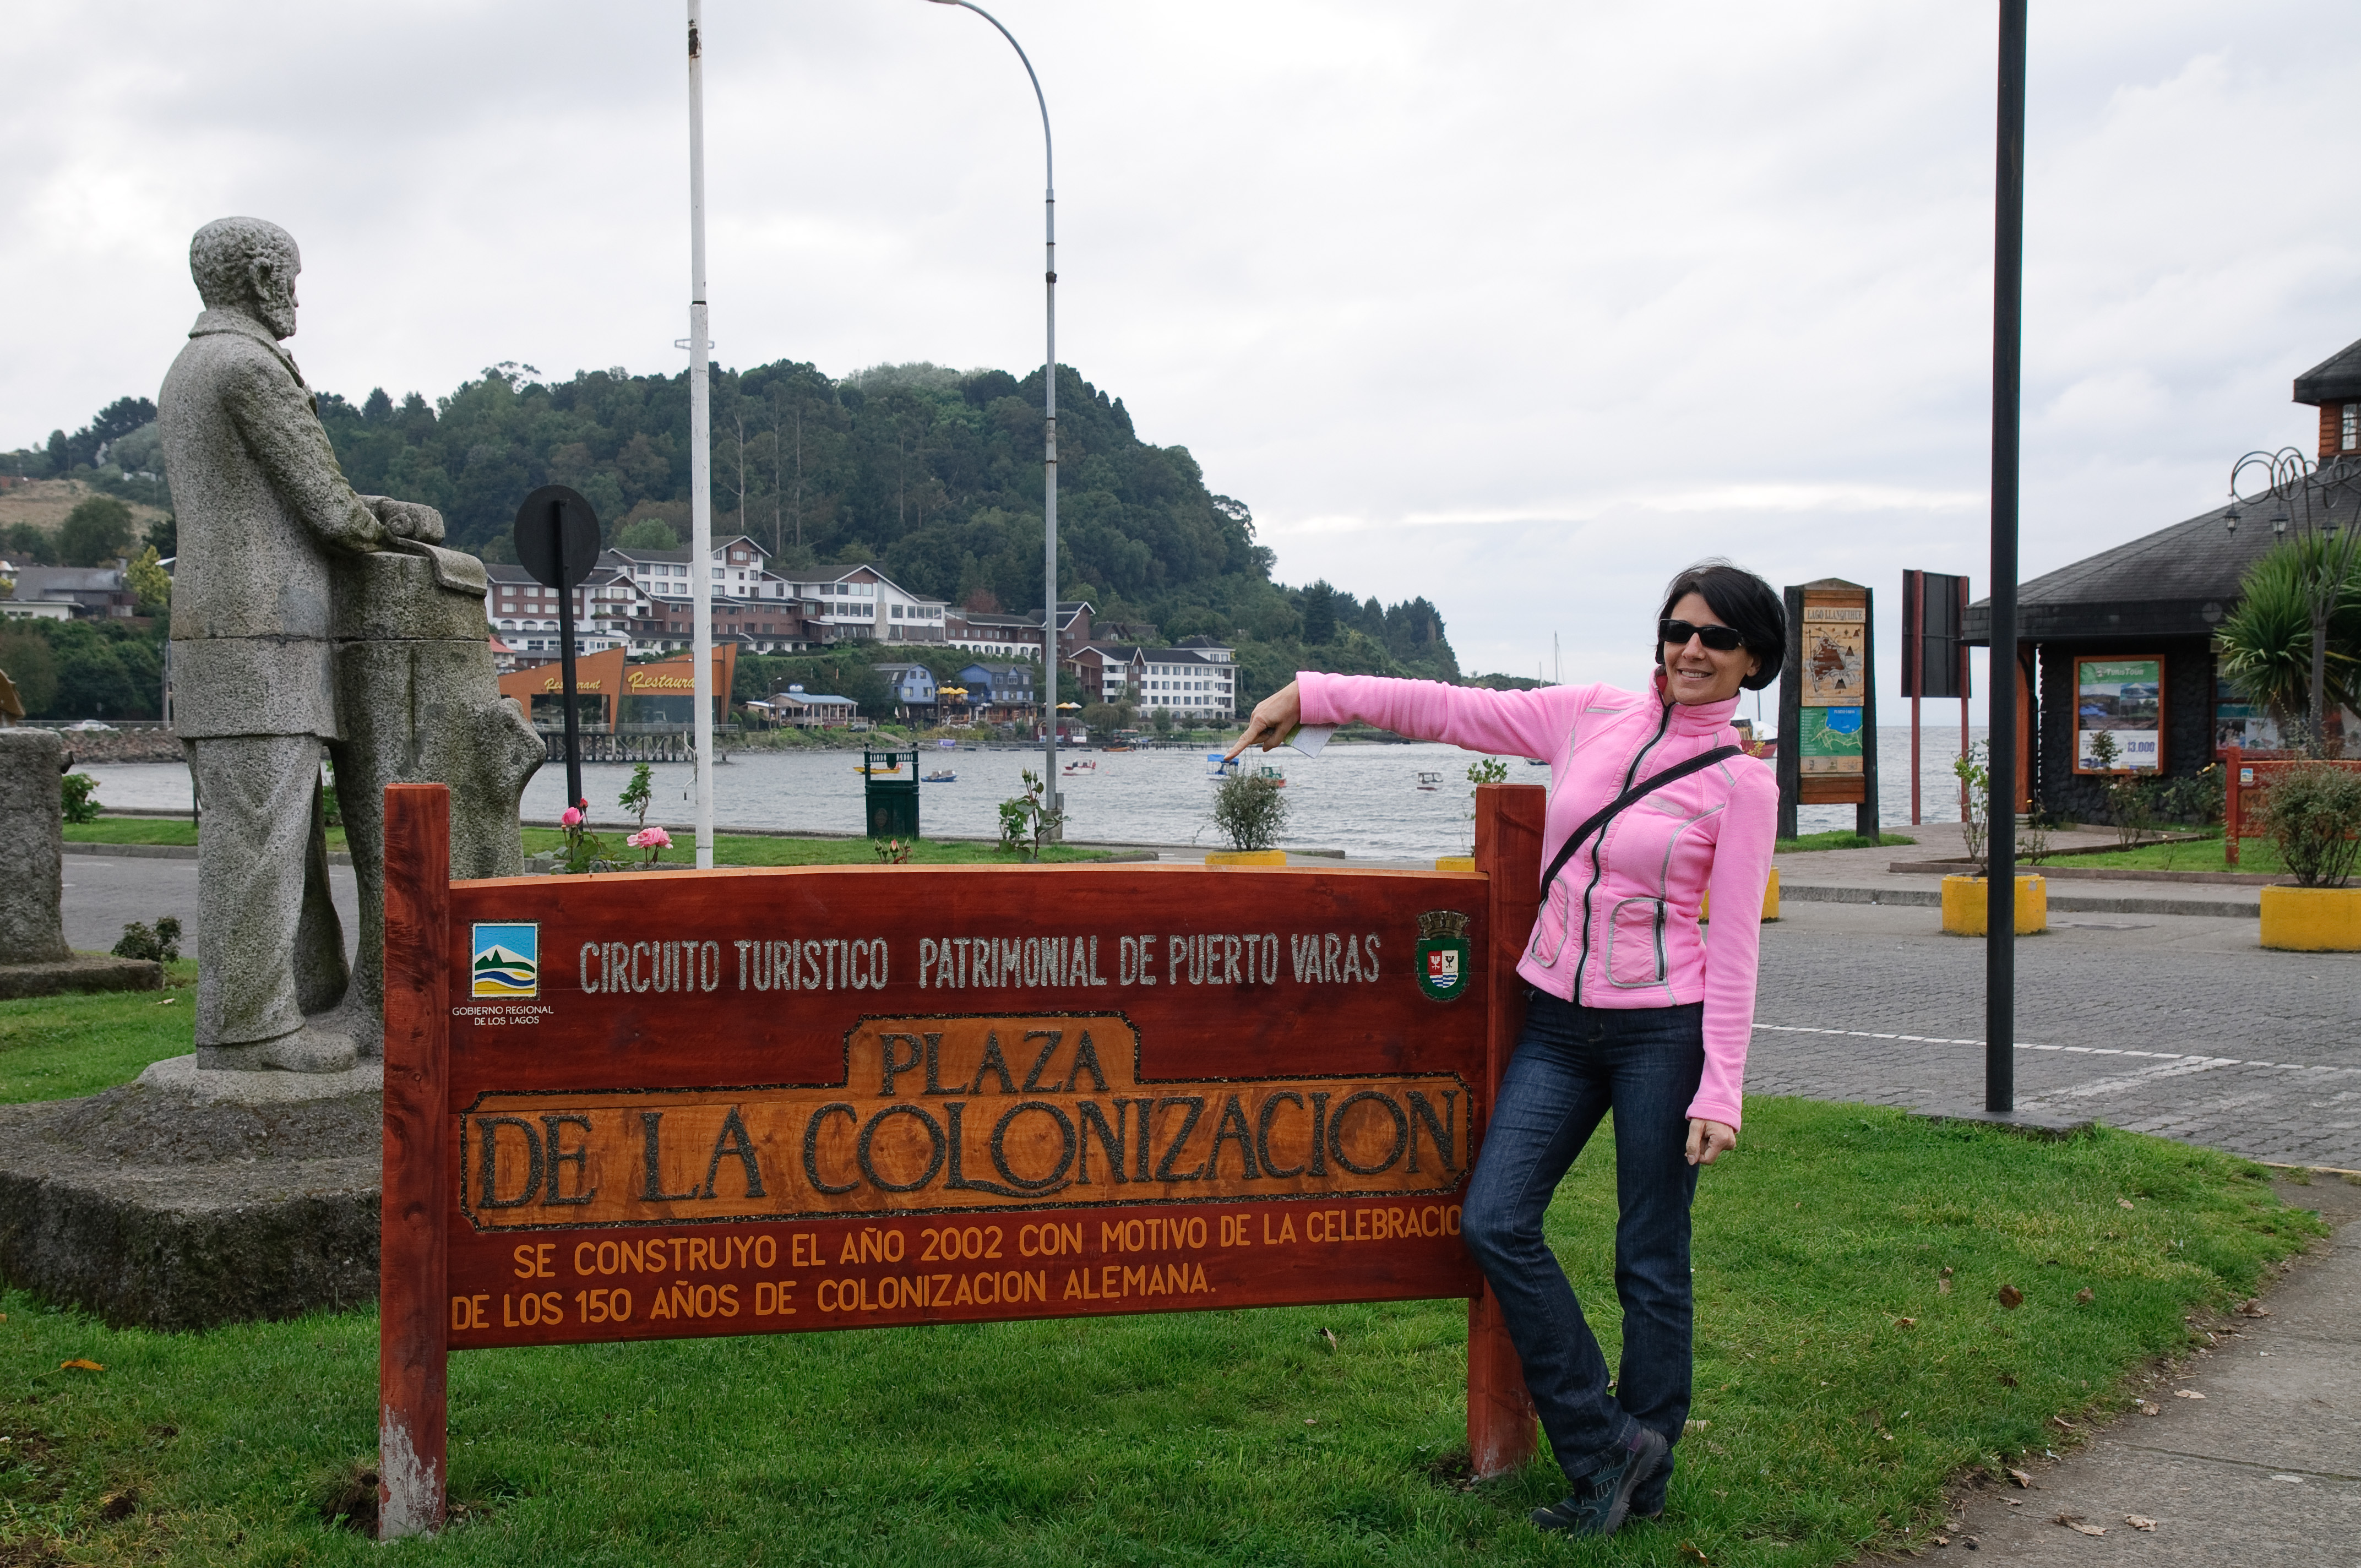
community, nikon, tourism, chile, day, d300, chiloe